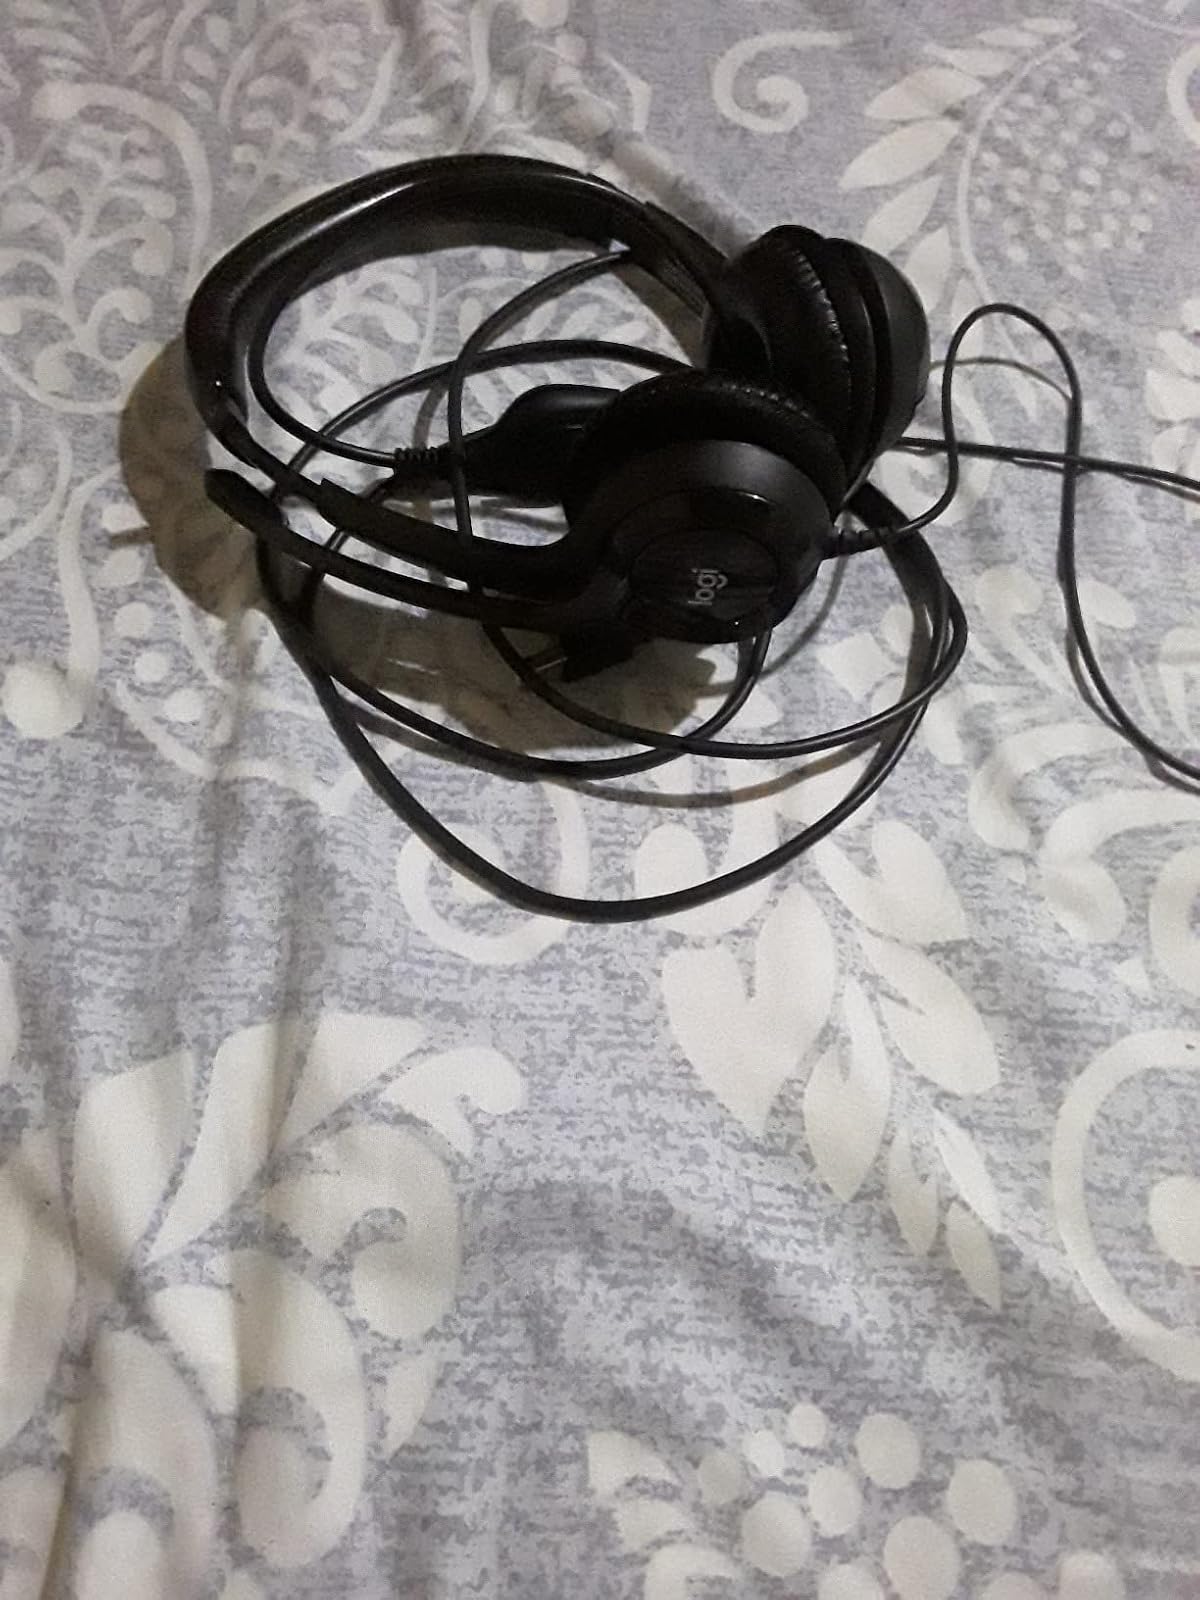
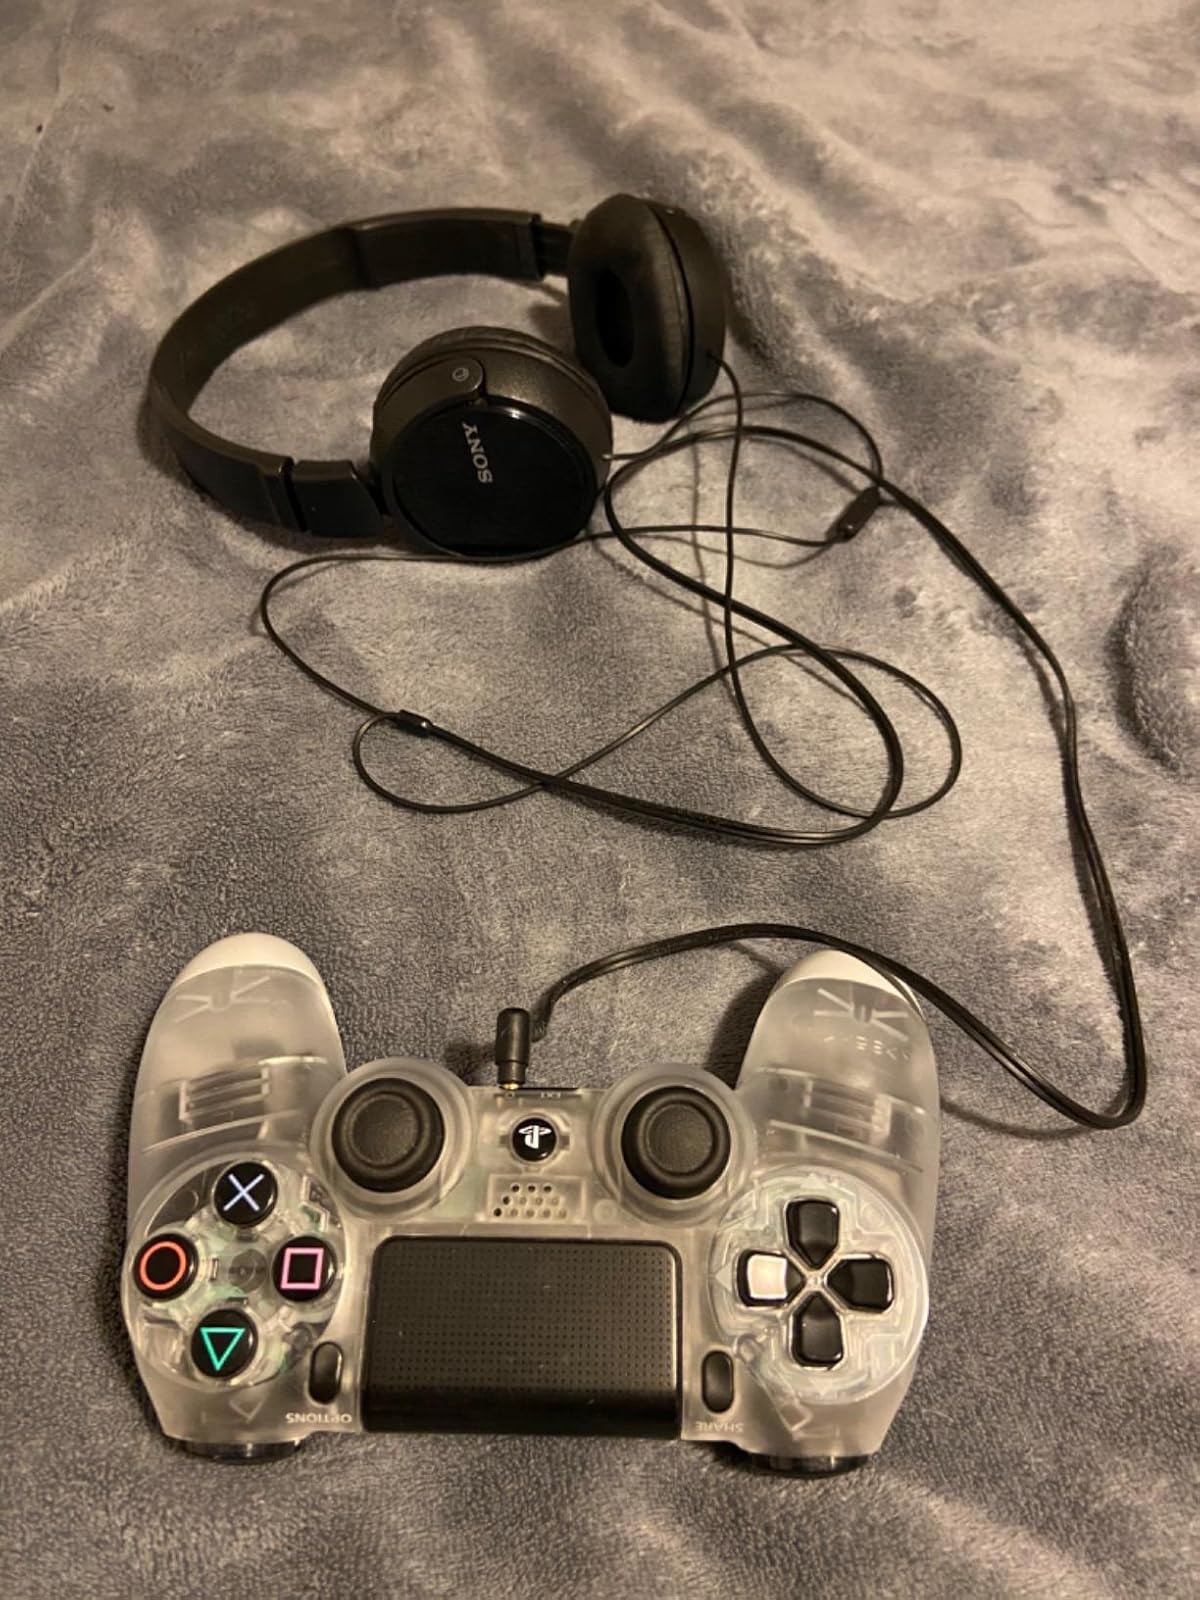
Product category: headphones
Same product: no